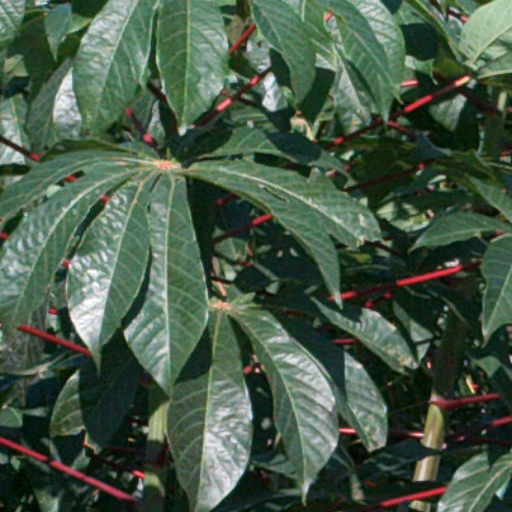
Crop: cassava